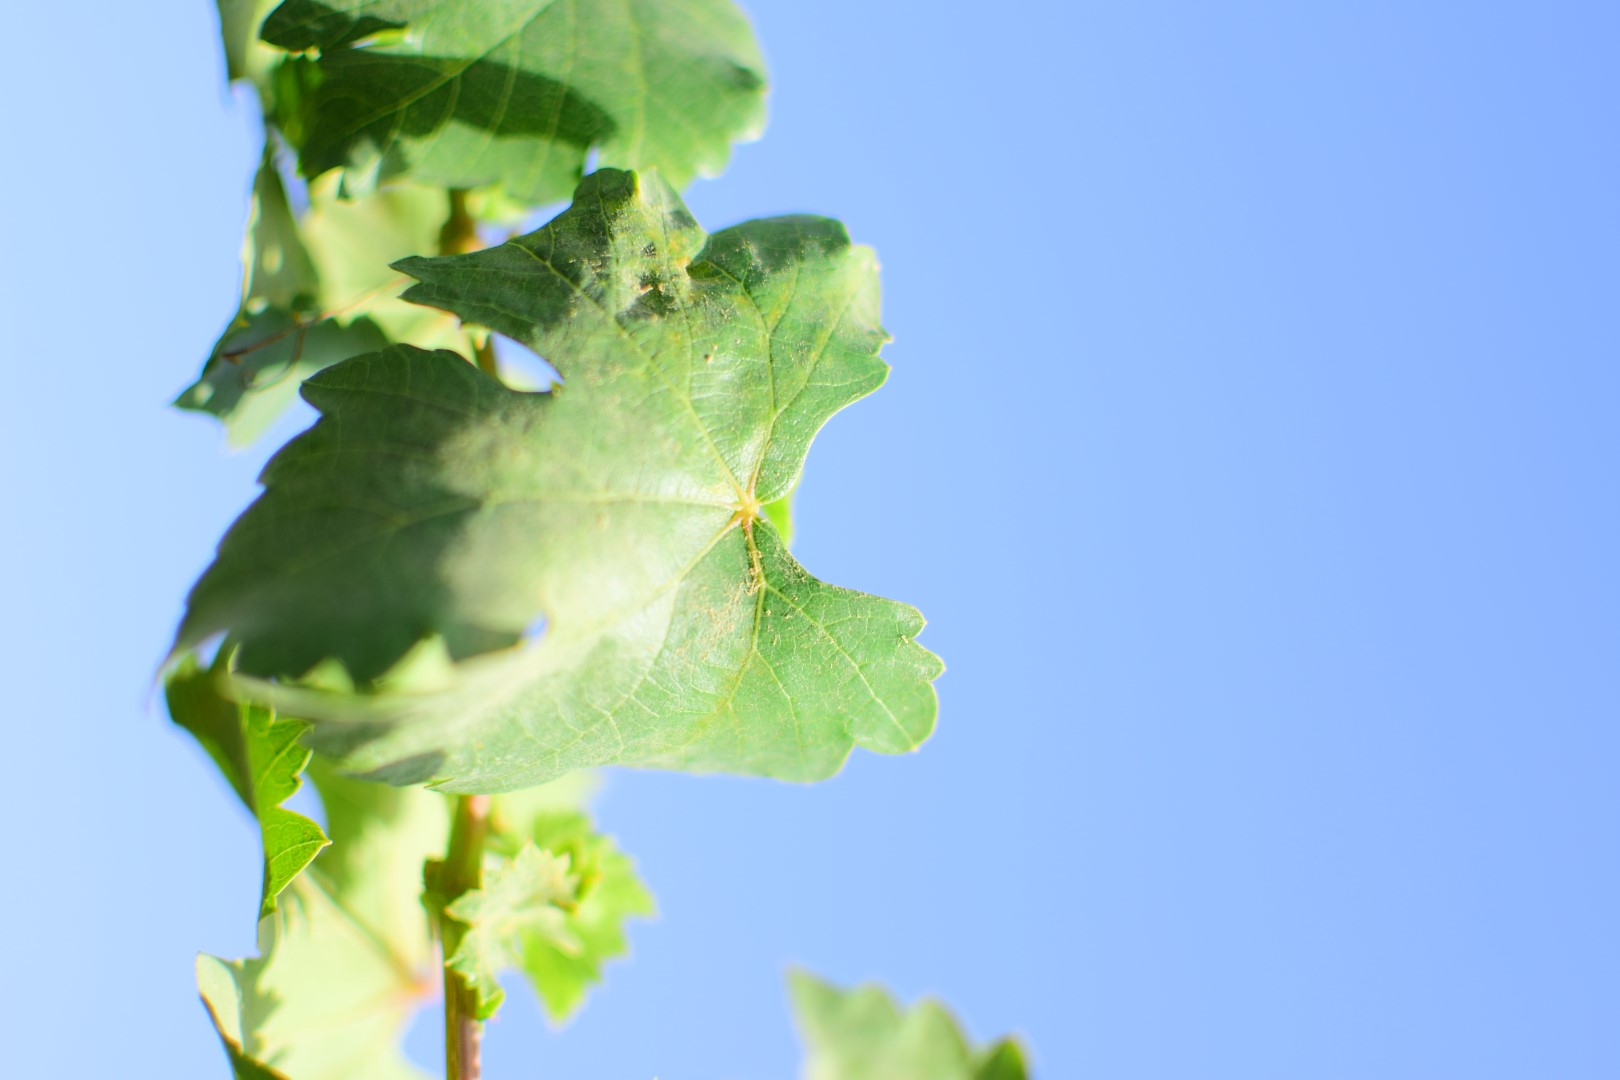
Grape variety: Shdah